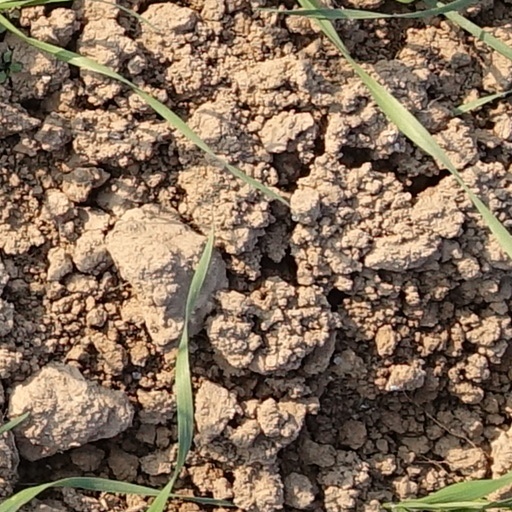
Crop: wheat